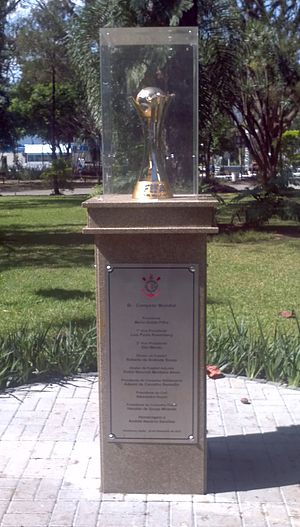
Verdensmestre i fodbold for klubhold / Statistik
Verdensmesterskabet for klubhold i fodbold.
Denne liste omfatter verdensmestre i fodbold for klubhold FIFA.